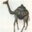
Label: camel